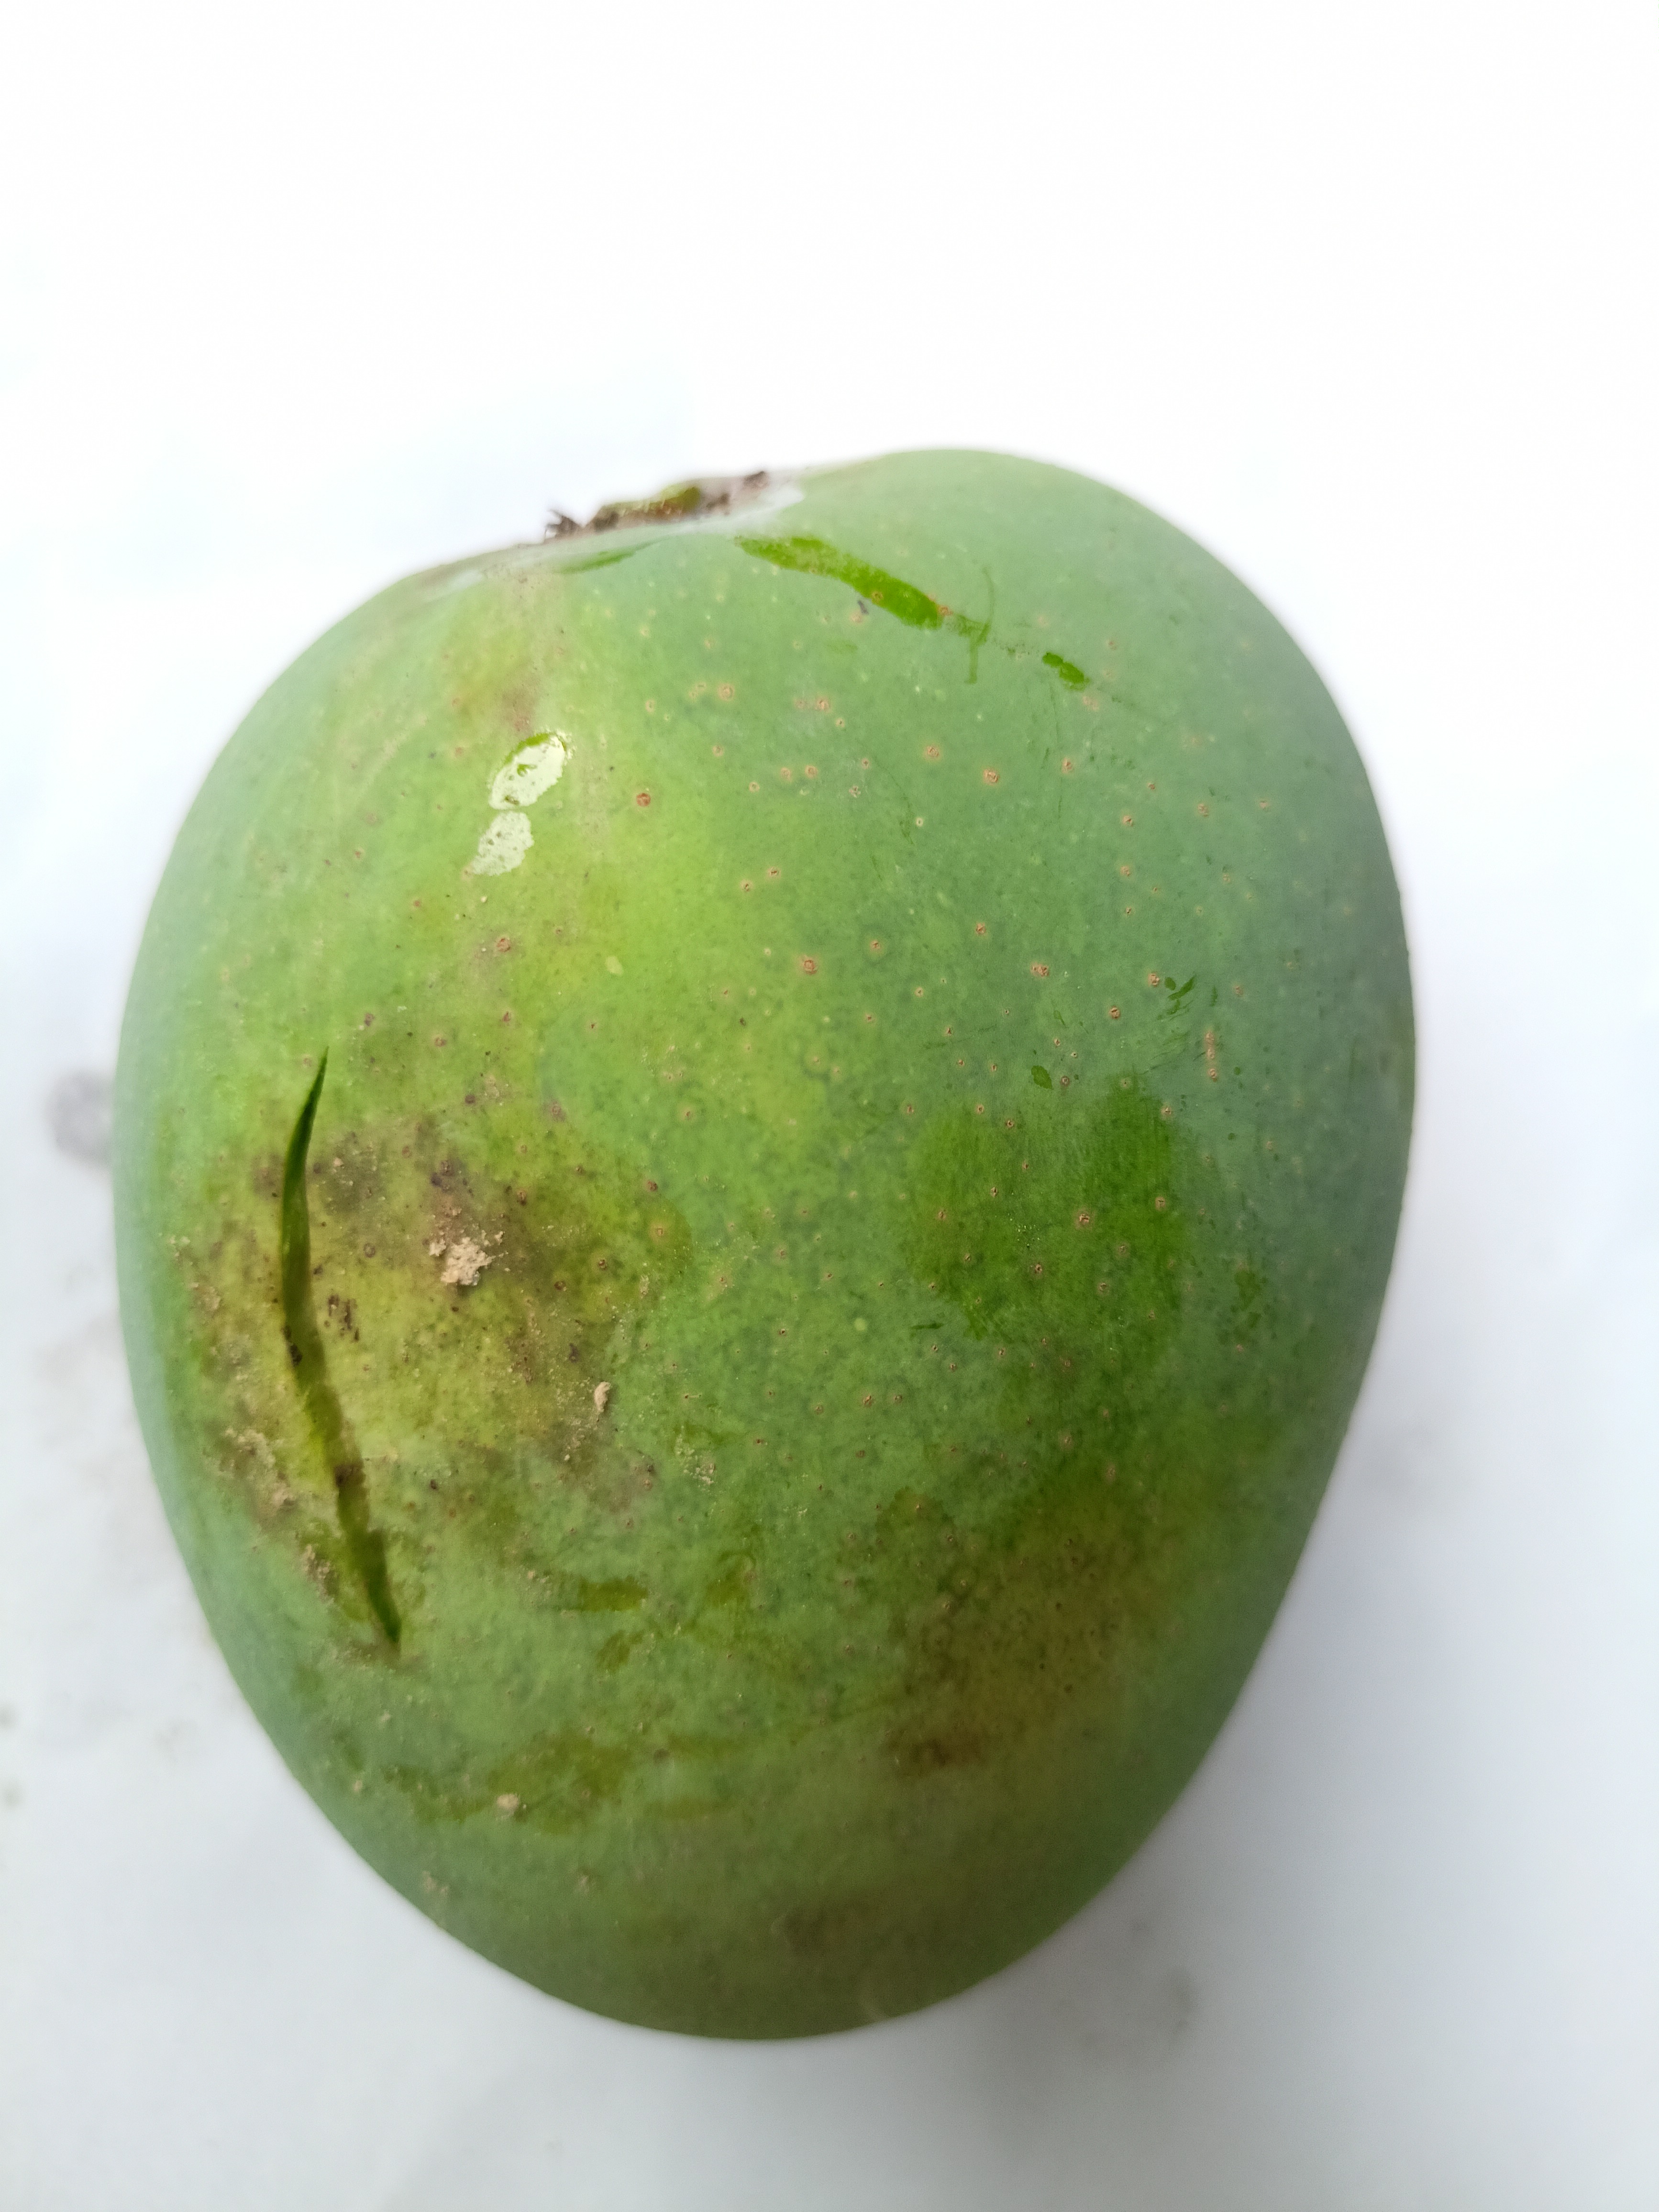
Mango variety: Khrishapat